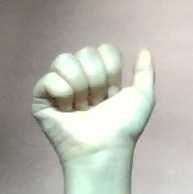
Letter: dhad